Samuel Charles Black

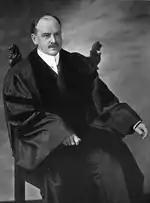
Photo of President Black published in his book "Plain Answers to Religious Questions Modern Men Are Asking."

Black was born on September 6, 1869, at Monticello, Iowa and graduated from Parsons College. He was elected as the fifth President of Washington & Jefferson College on April 18, 1919, and was inaugurated October 22, 1919. By the spring of 1920, the college had the largest enrollment in any one year during its history, increasing from the low point during the World War I years to 368 men freshmen. Black took leave of the college for summer of 1921 to marry. While on a honeymoon tour of national parks in Colorado, he became sick and died in Denver, Colorado on July 25, 1921. He was buried in Clarinda, Iowa, the home of his parents.